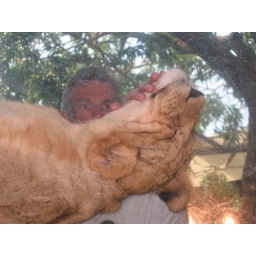
The lions were asleep on glass above us... way cool